Worcestershire Rifles

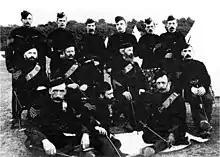
Group of 1st Worcestershire Rifles NCOs

Following Napoleon III's coup and successful take over of France in 1851, a French threat of invasion loomed over the United Kingdom. With this threat, company sized Rifle Volunteer Corps (RVCs) units were formed across the country. On 1 July 1859, the British government announced that it would issue 25 Long Enfield Rifles per 100 volunteers, on the condition that the corps provided safe ranges, secured the weapons, set approved rules, and made themselves subject to periodic military inspection. On 4 May 1859, the Worcestershire (Worcs) Rifles were formed. Just two years into the unit's history, the many RVCs, which became increasingly difficult to administer were grouped into 'Administrative Battalions'. Thus, the 1st Battalion, Worcestershire Volunteer Rifles or the 1st Administrative Battalion, Worcestershire Volunteers was formed later that year. The battalion's initial organisation on formation was as follows, and it was intended that each RVC had 100 men.